Varga 2150 Kachina

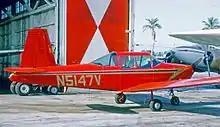
Morrisey 2150A built in 1962.

The construction and design rights were then sold to Shinn Engineering Inc. which built 35 improved Shinn 2150A aircraft with a Lycoming O-320-A2C engine, before ceasing production in 1962.